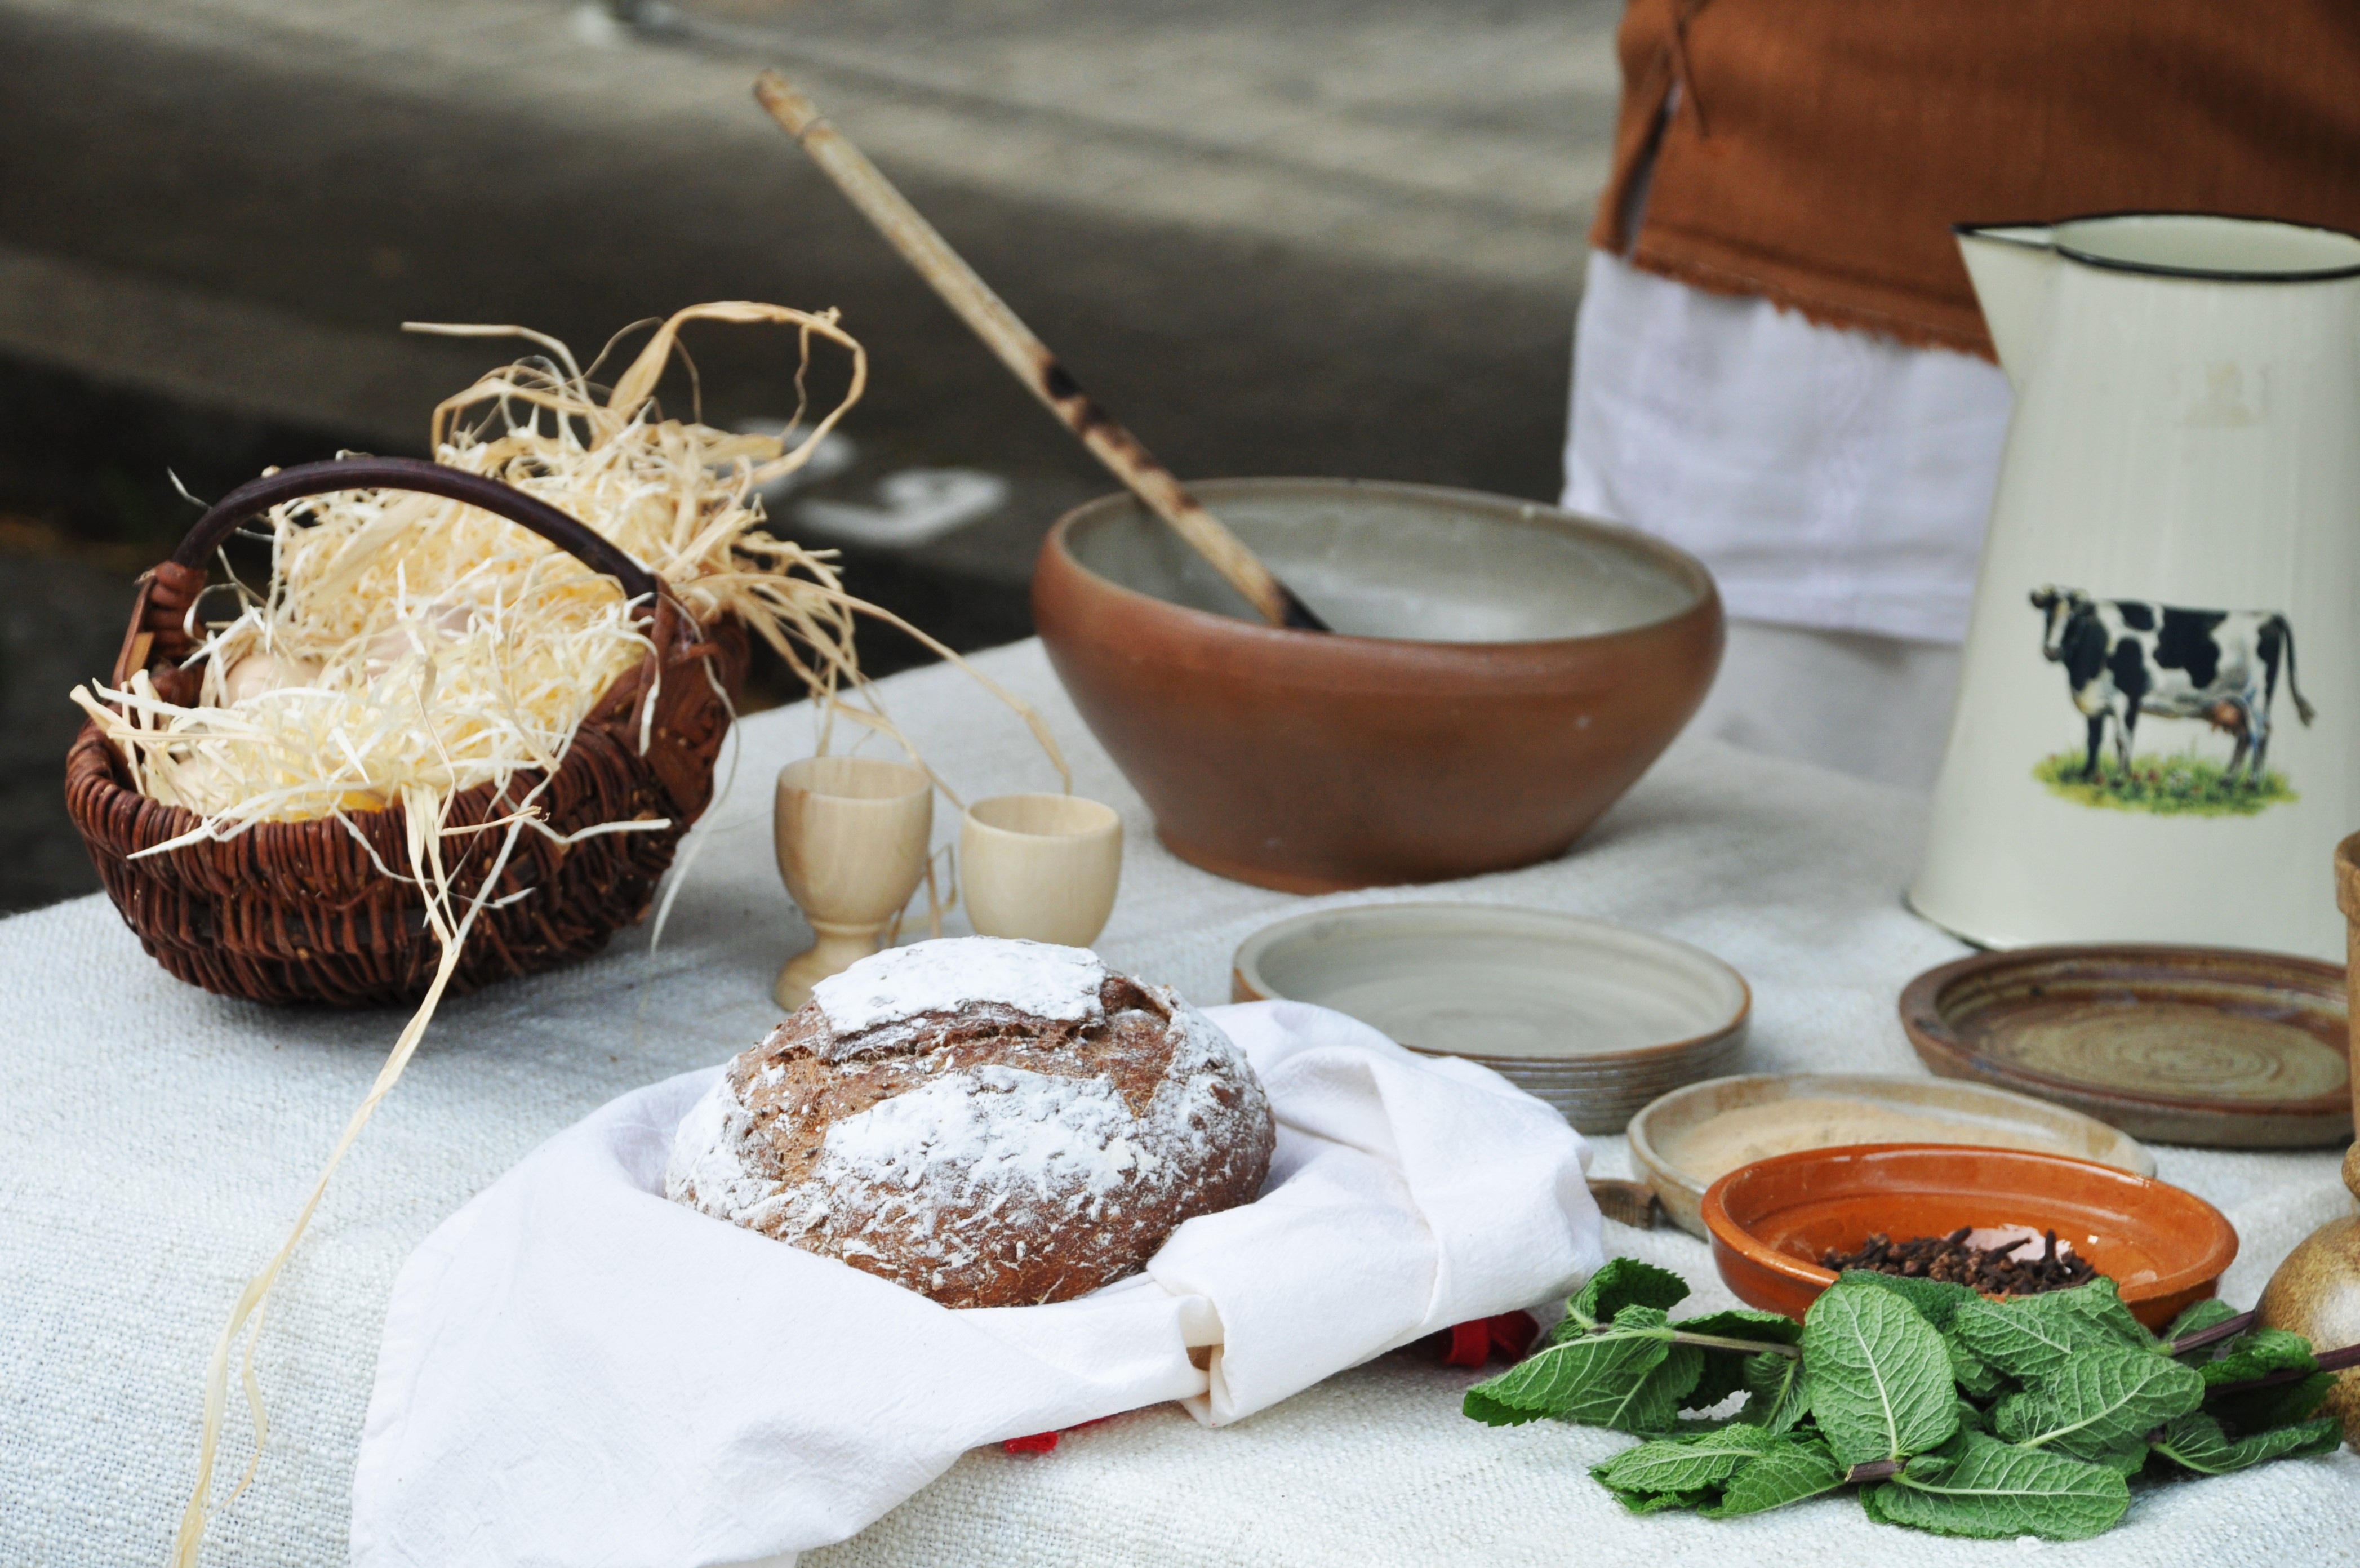
farm, tea, france, dish, meal, food, produce, kitchen, drink, recipe, basket, breakfast, baking, dessert, eat, bread, mint, coconut, power, french, dishes, straw, eggs, tradition, gastronomy, flavor, bio, medieval festival, sense, gisors, eggcup, milk pot